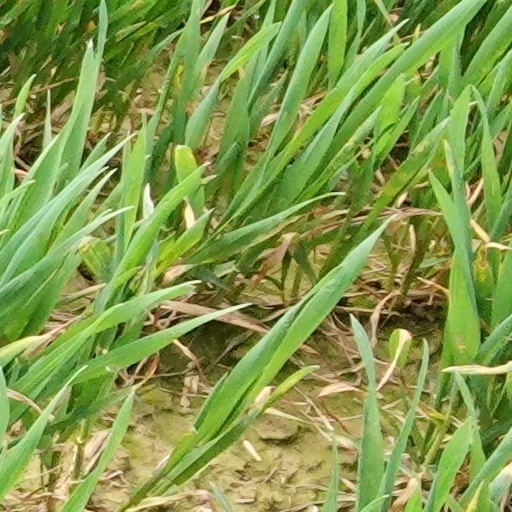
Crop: wheat